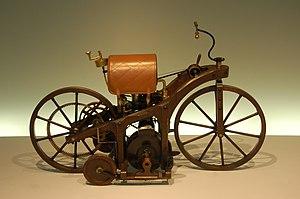
UnDaimler Reitwagen de 1885 photographié dans le Mercedes Benz Museum à Stuttgart. Selon la définition choisie, on peut considérer qu'il s'agit de la première motocyclette.